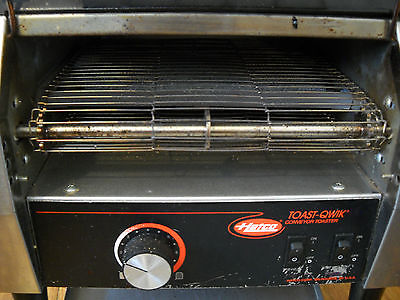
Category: toaster